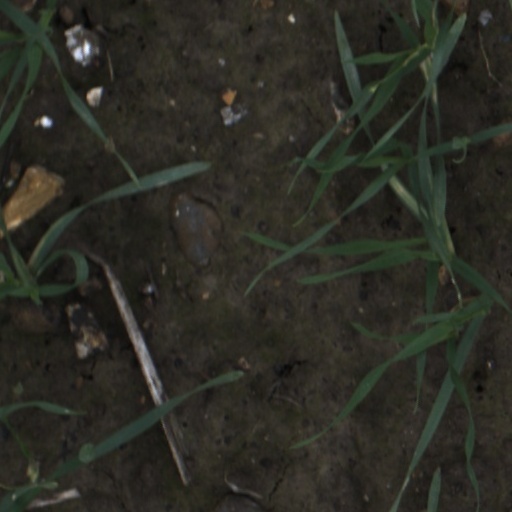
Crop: wheat